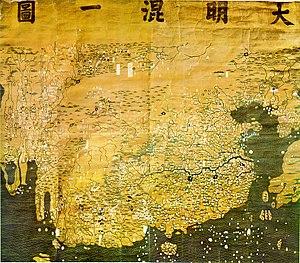
Cette liste des ports antiques a pour objectif de recenser l'ensemble des ports de l'Antiquité présentant de notables vestiges, en renvoyant autant que possible aux articles détaillés existant sur Wikipedia. Ils sont classés par pays du pourtour méditerranéen et par origine culturelle. Certains de ces ports sont encore en activité ; d'autres sont envasés ou ensablés, parfois loin à l'intérieur des terres ou, au contraire, submergés.
Le Da Ming Hun Yi Tu, ou la carte amalgamée du grand empire Ming, est une carte du monde créée en Chine. Elle a été peinte en couleur sur une mousseline de soie et mesure 386 × 456 cm.
Les premières cartes apparaissent en Chine à la période des Royaumes combattants, au Vᵉ siècle av. J.-C.. Leurs portées s'étendent au-delà des terres du berceau de la civilisation chinoise avec la croissance de l'empire chinois sous la dynastie Han. La géographie chinoise connaît son âge d'or avec l'invention de la boussole au XIᵉ siècle, durant la dynastie Song, et atteint son sommet au XVᵉ siècle, lors de la dynastie Ming, avec l'exploration chinoise de l'océan Indien par l'amiral Zheng He.